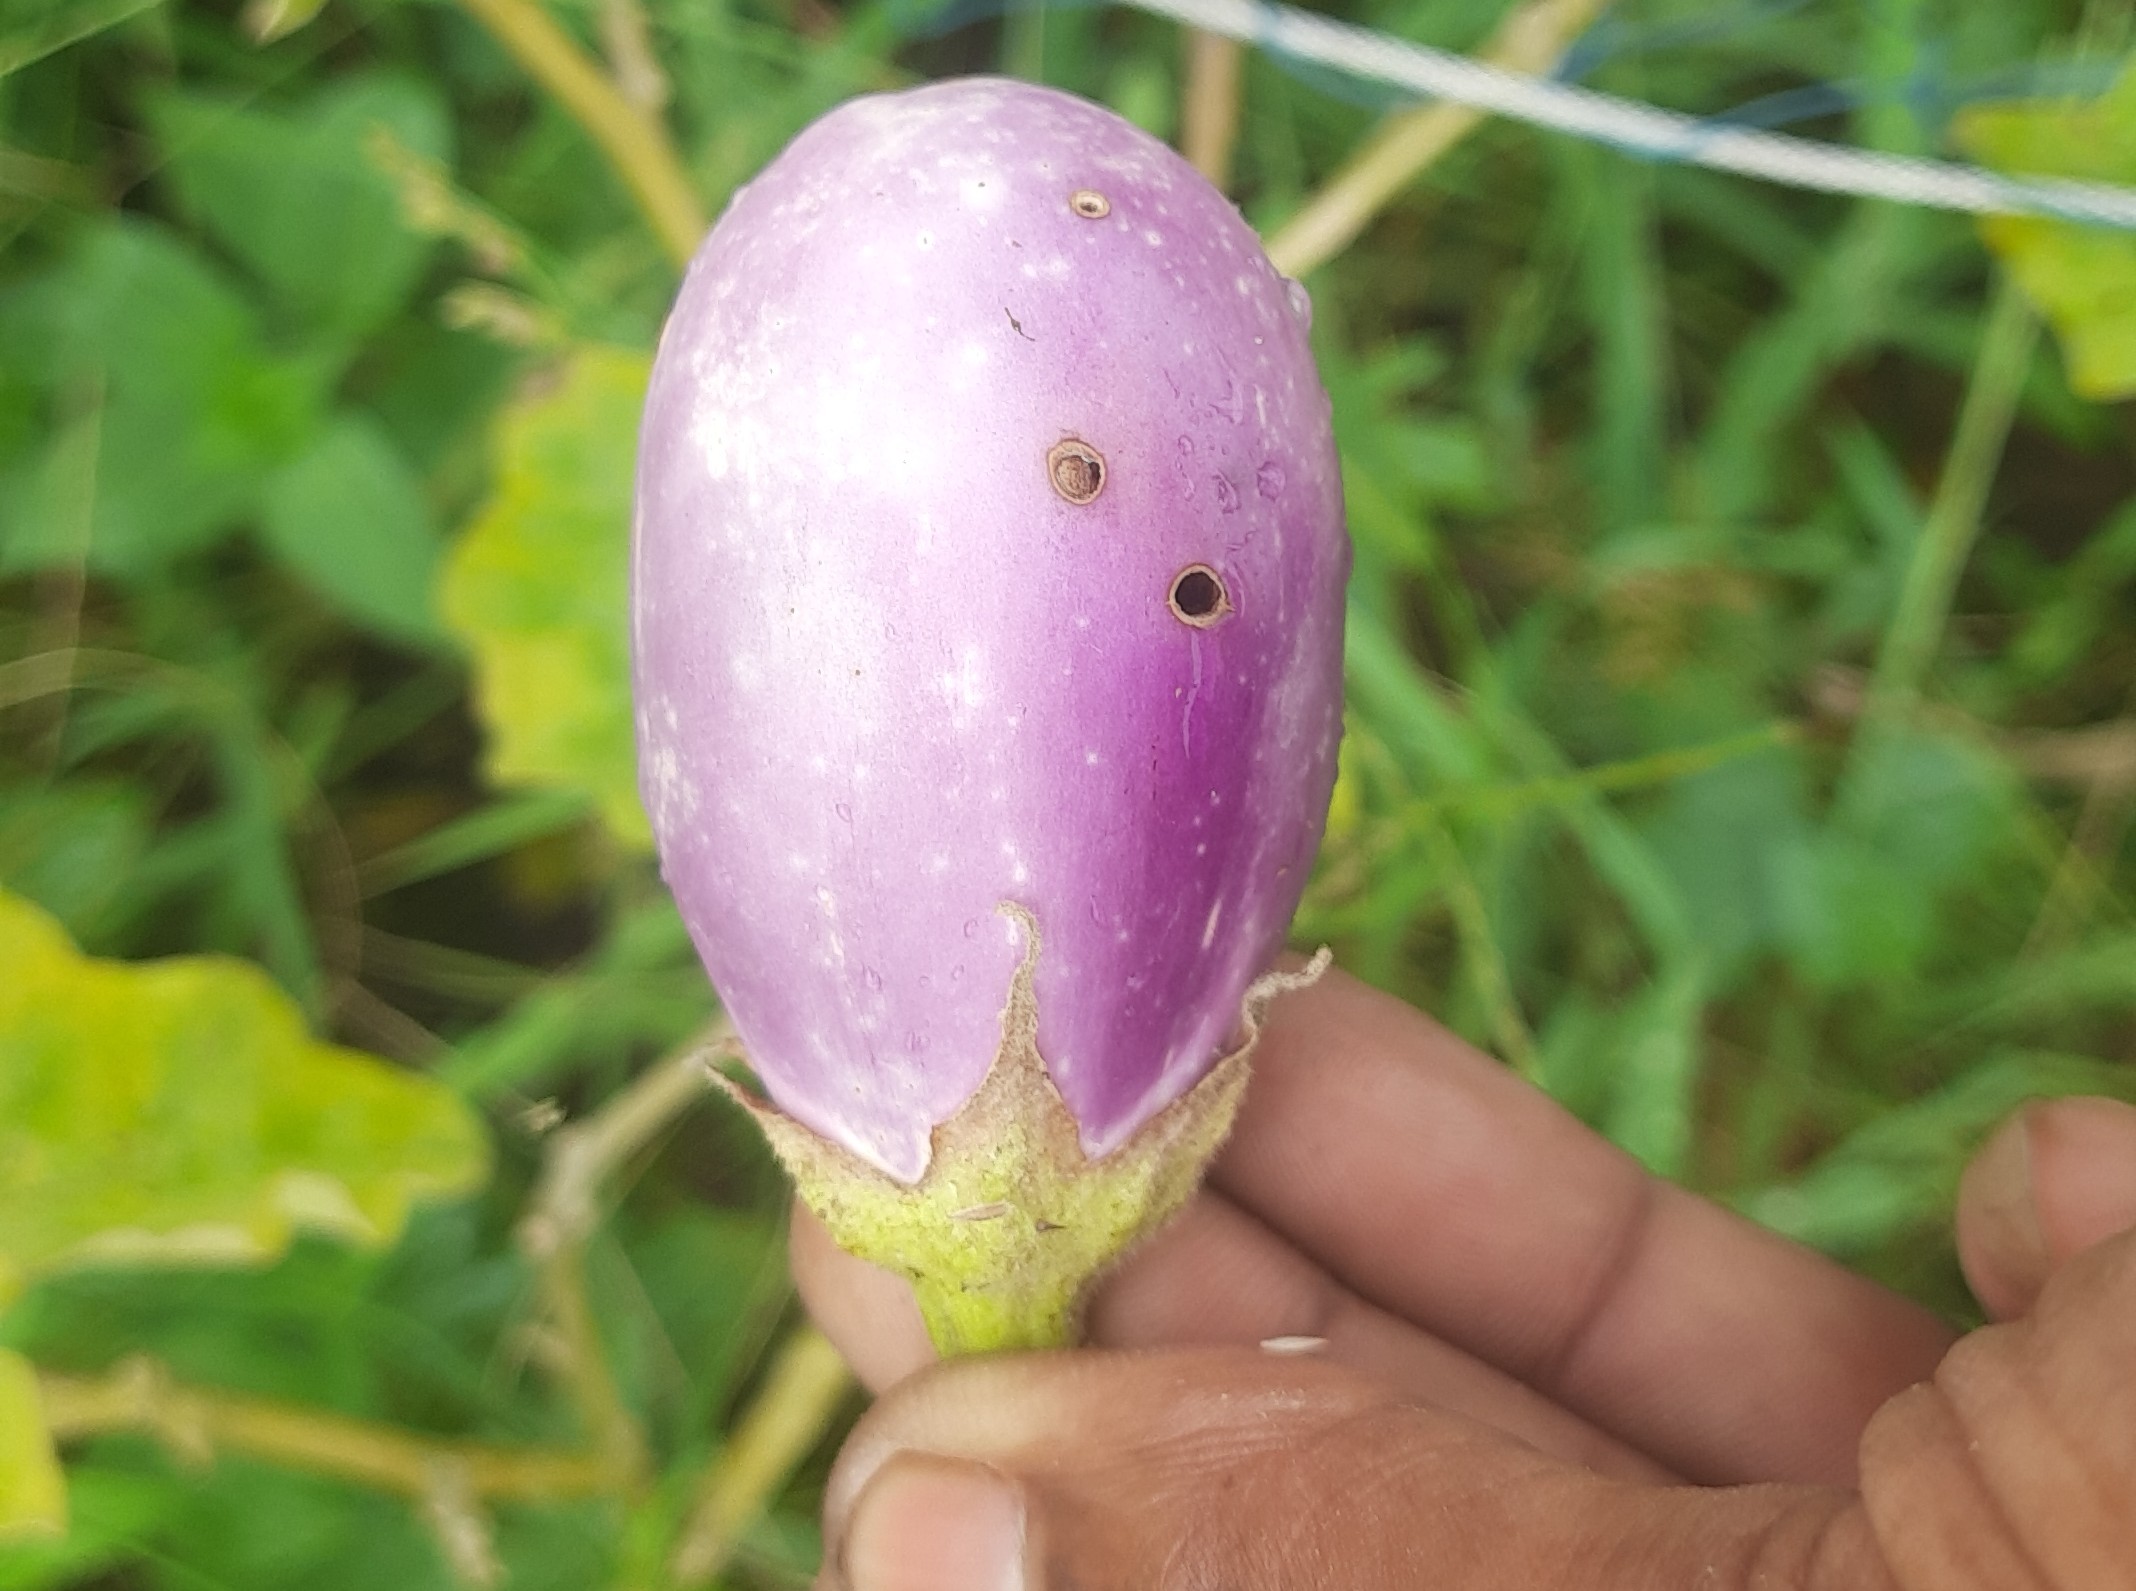
Label: Shoot and Fruit Borer